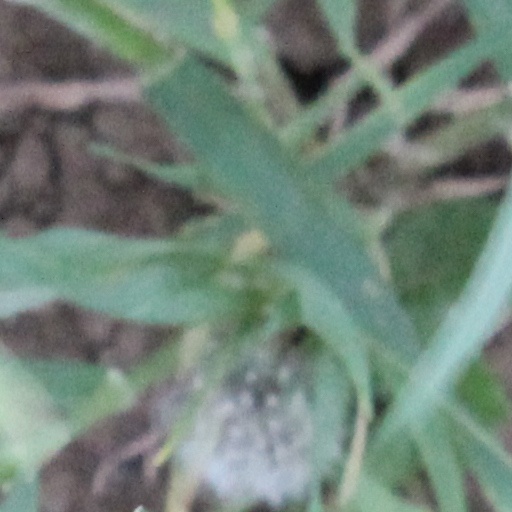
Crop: wheat